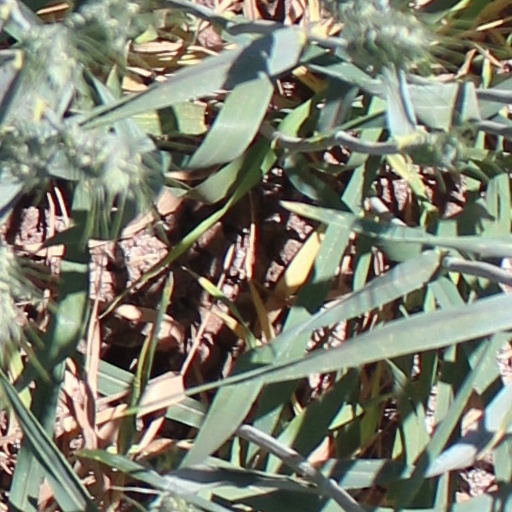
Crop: wheat